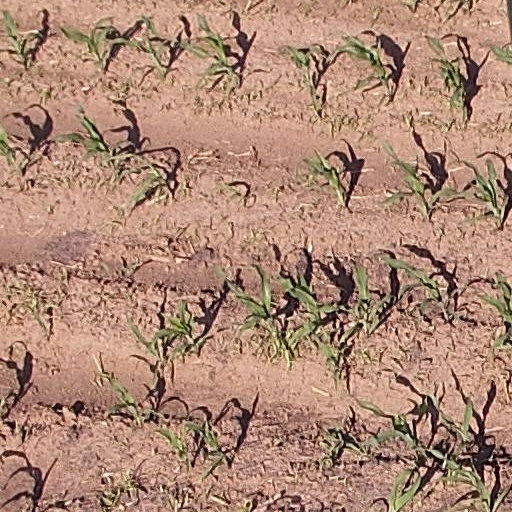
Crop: maize; corn